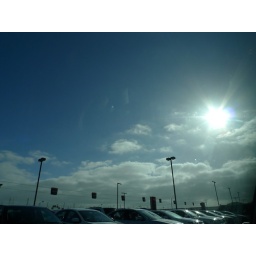
San Diego sky from the hire car car park. Photos from my holiday in California, summer 2010